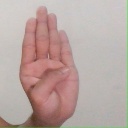
अक्षर: ब